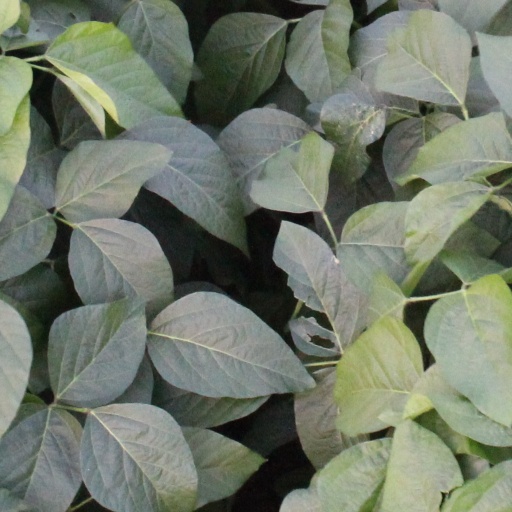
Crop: soybean